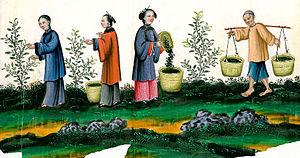
Le déficit de femmes désigne le déséquilibre du sex-ratio en faveur des hommes dans certains pays. Cette situation existe notamment en Asie, en particulier en Chine, en Inde, au Pakistan, en Afghanistan.